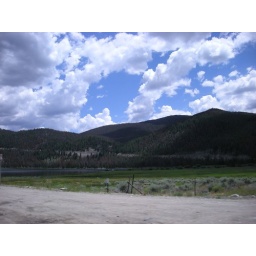
Puffy white clouds in the sky